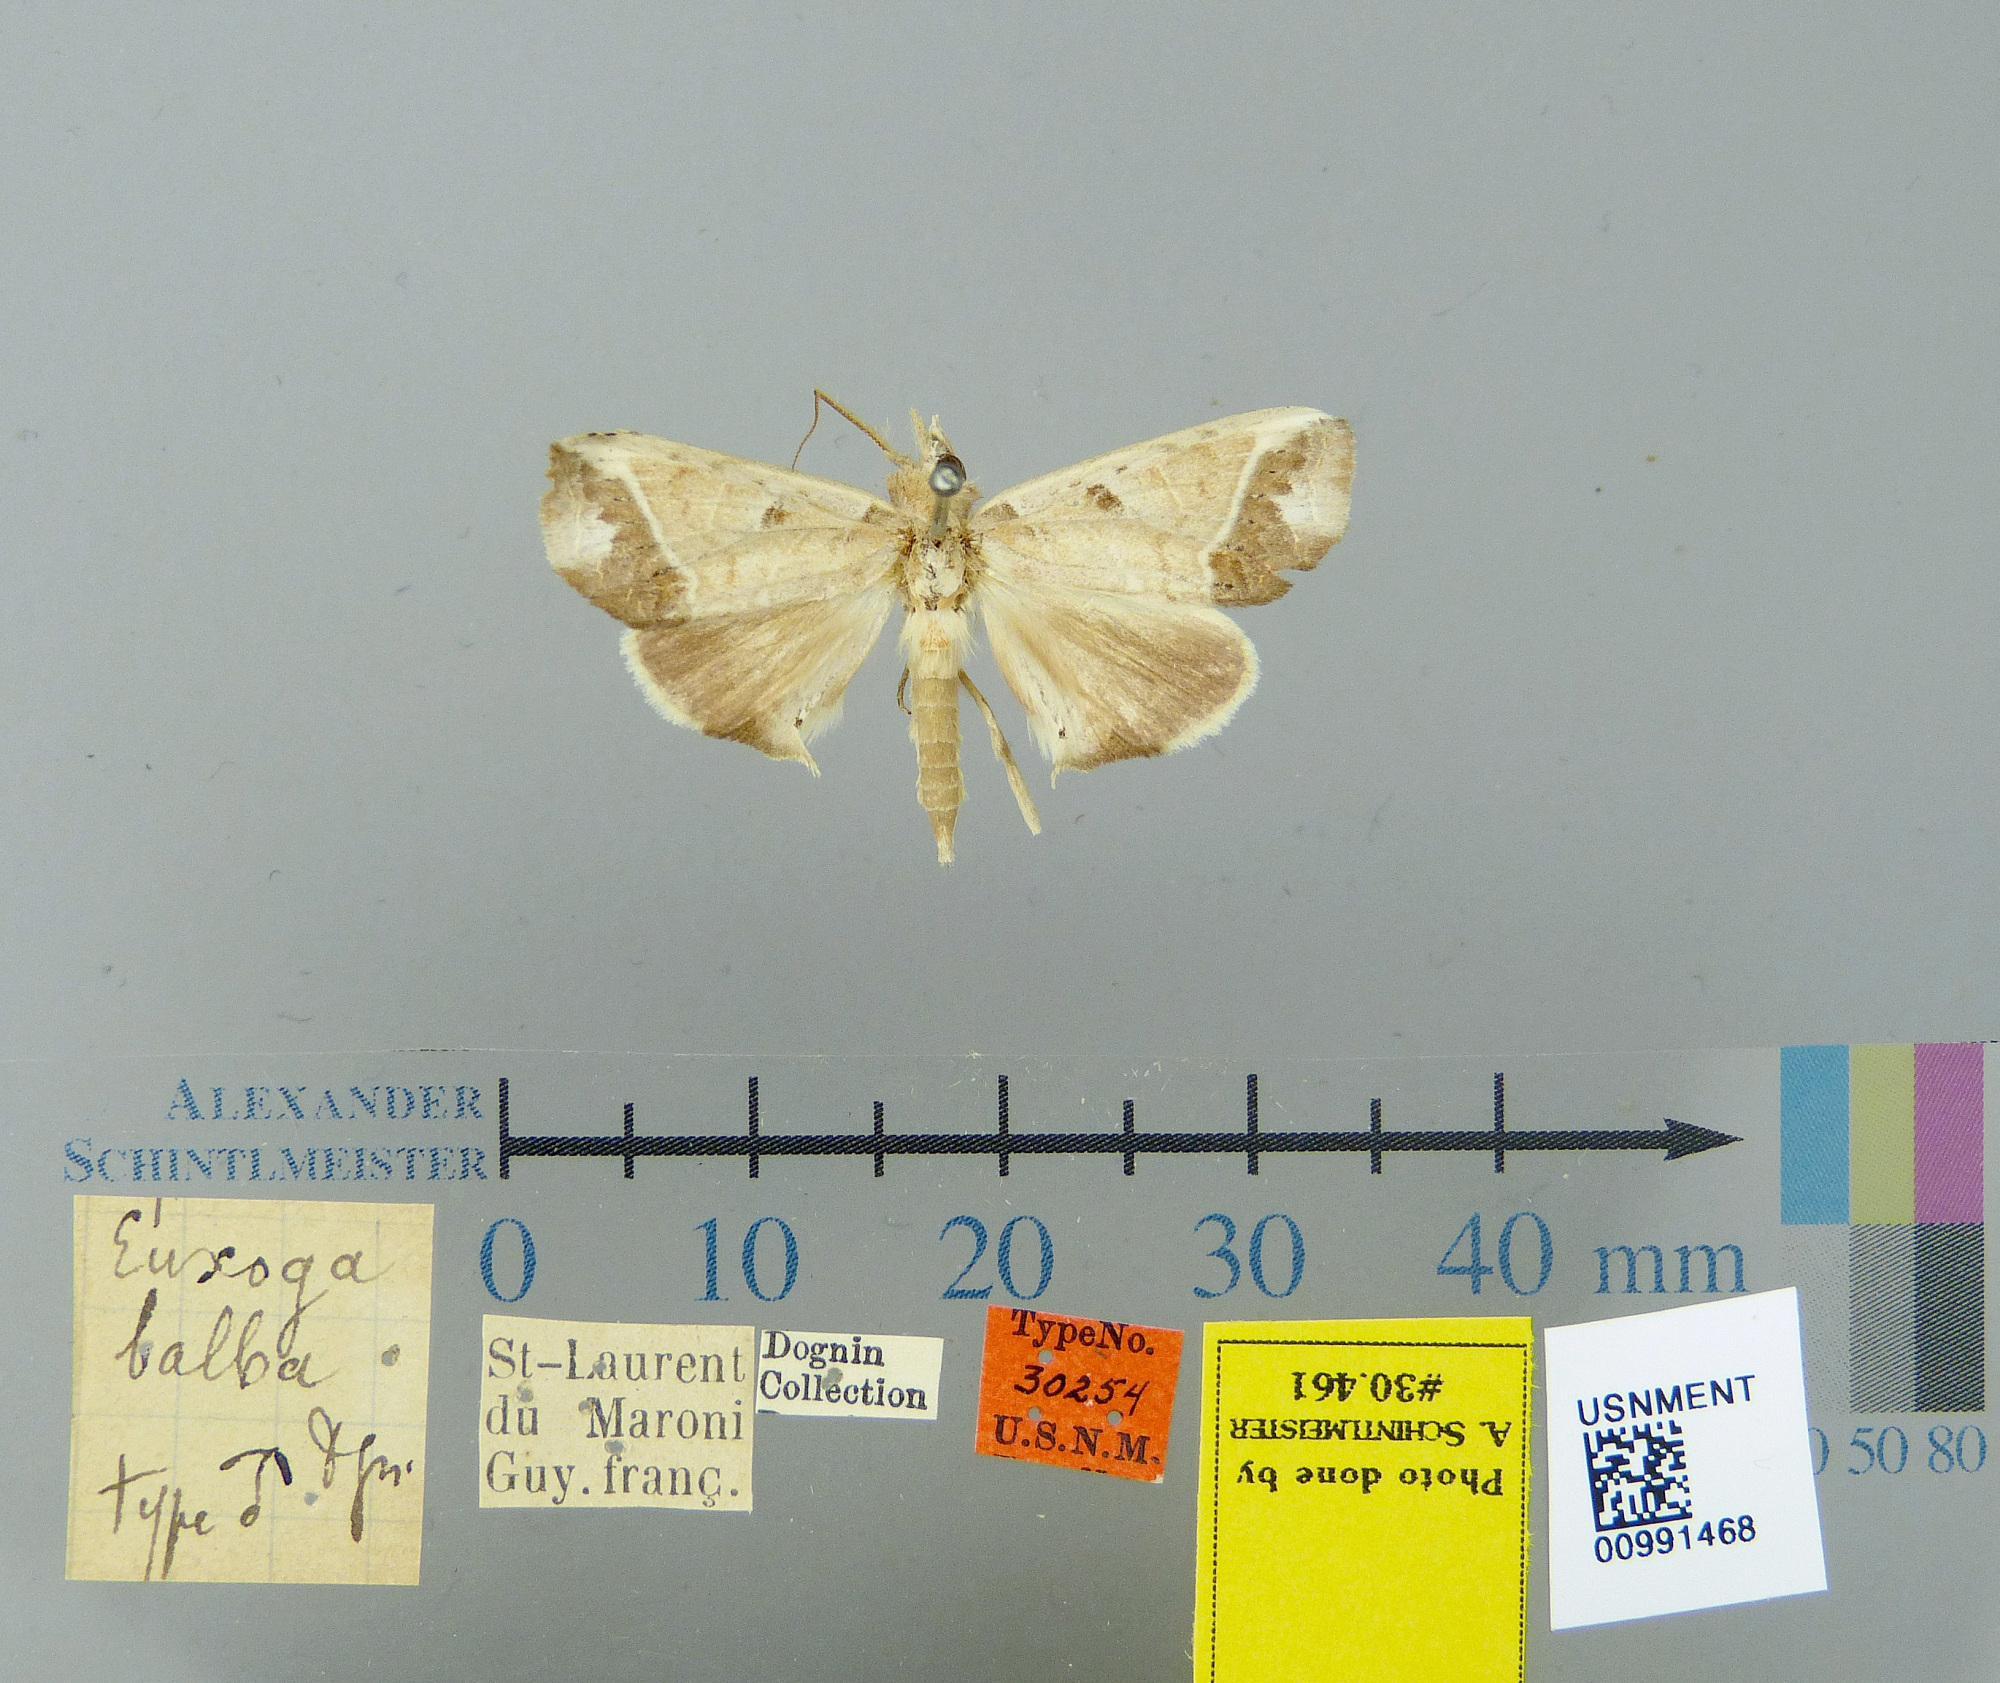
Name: Euxoga balba
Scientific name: Euxoga balba Dognin, 1908
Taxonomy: Animalia, Arthropoda, Insecta, Lepidoptera, Notodontidae
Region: [Not Stated]
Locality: St. Laurent, Maroni, French Guiana, France
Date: [Not Stated]